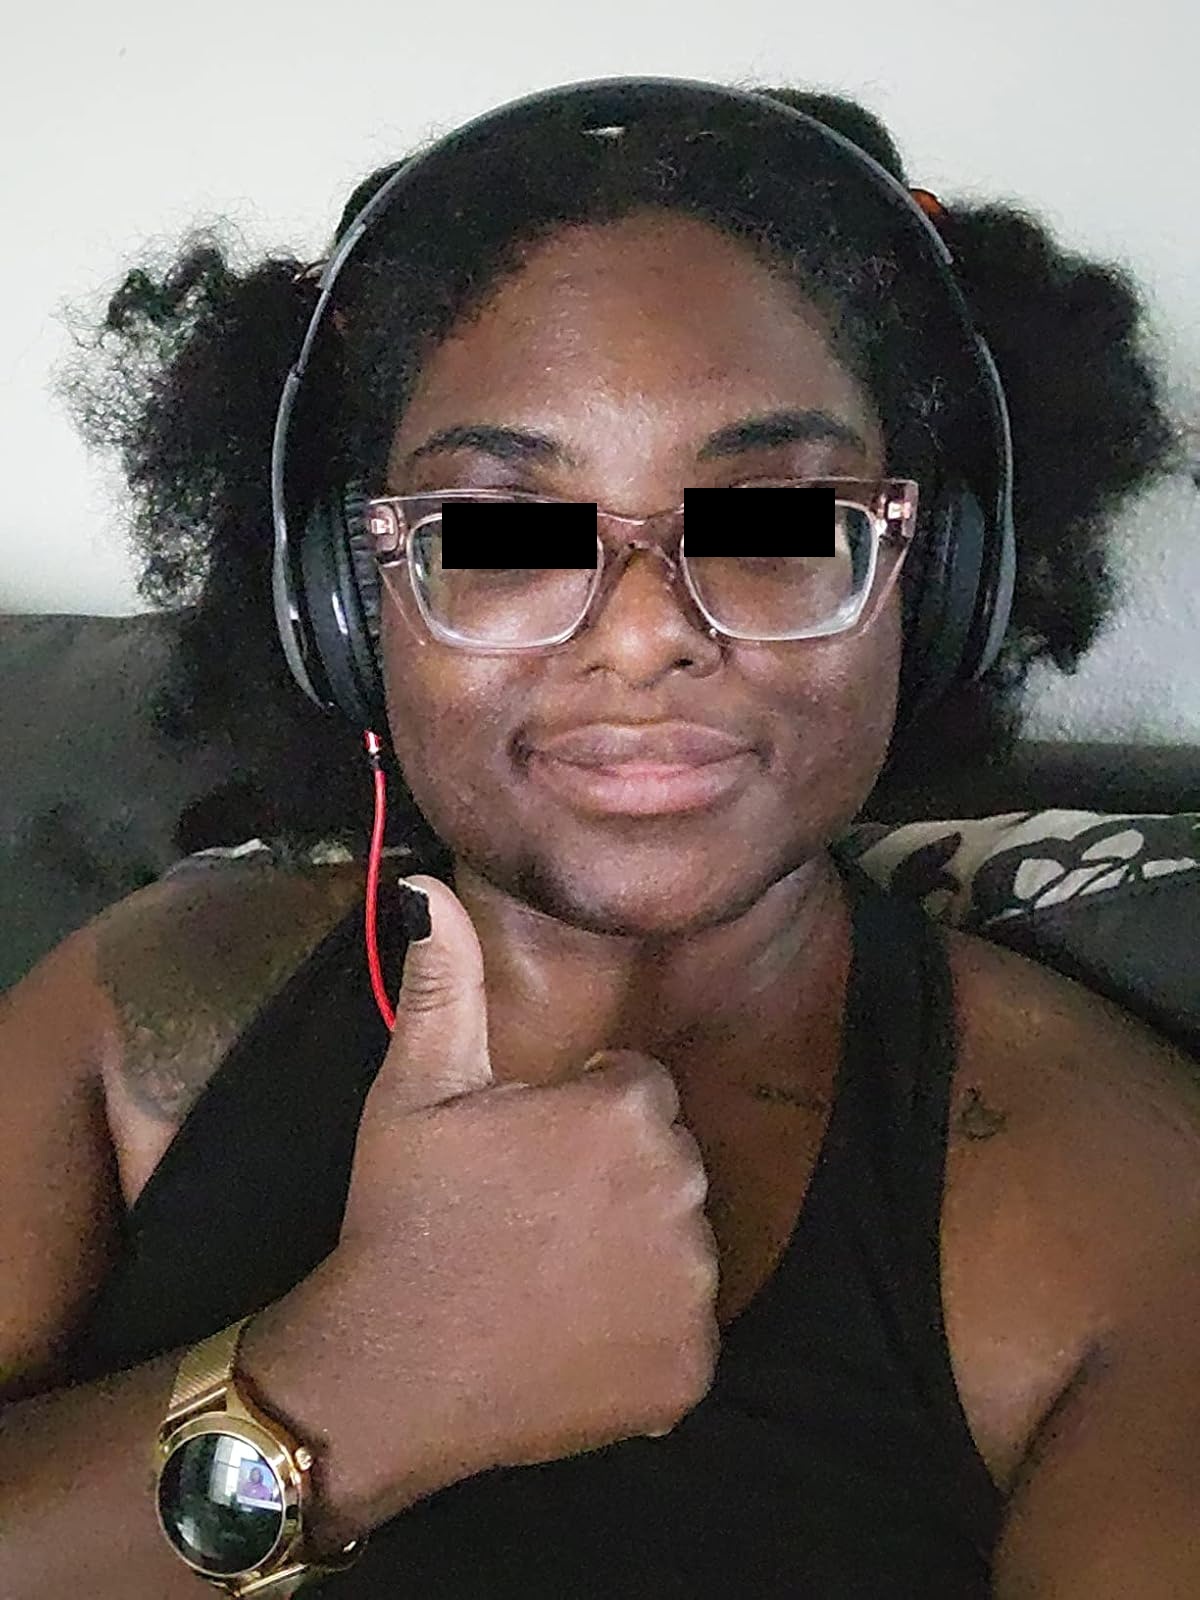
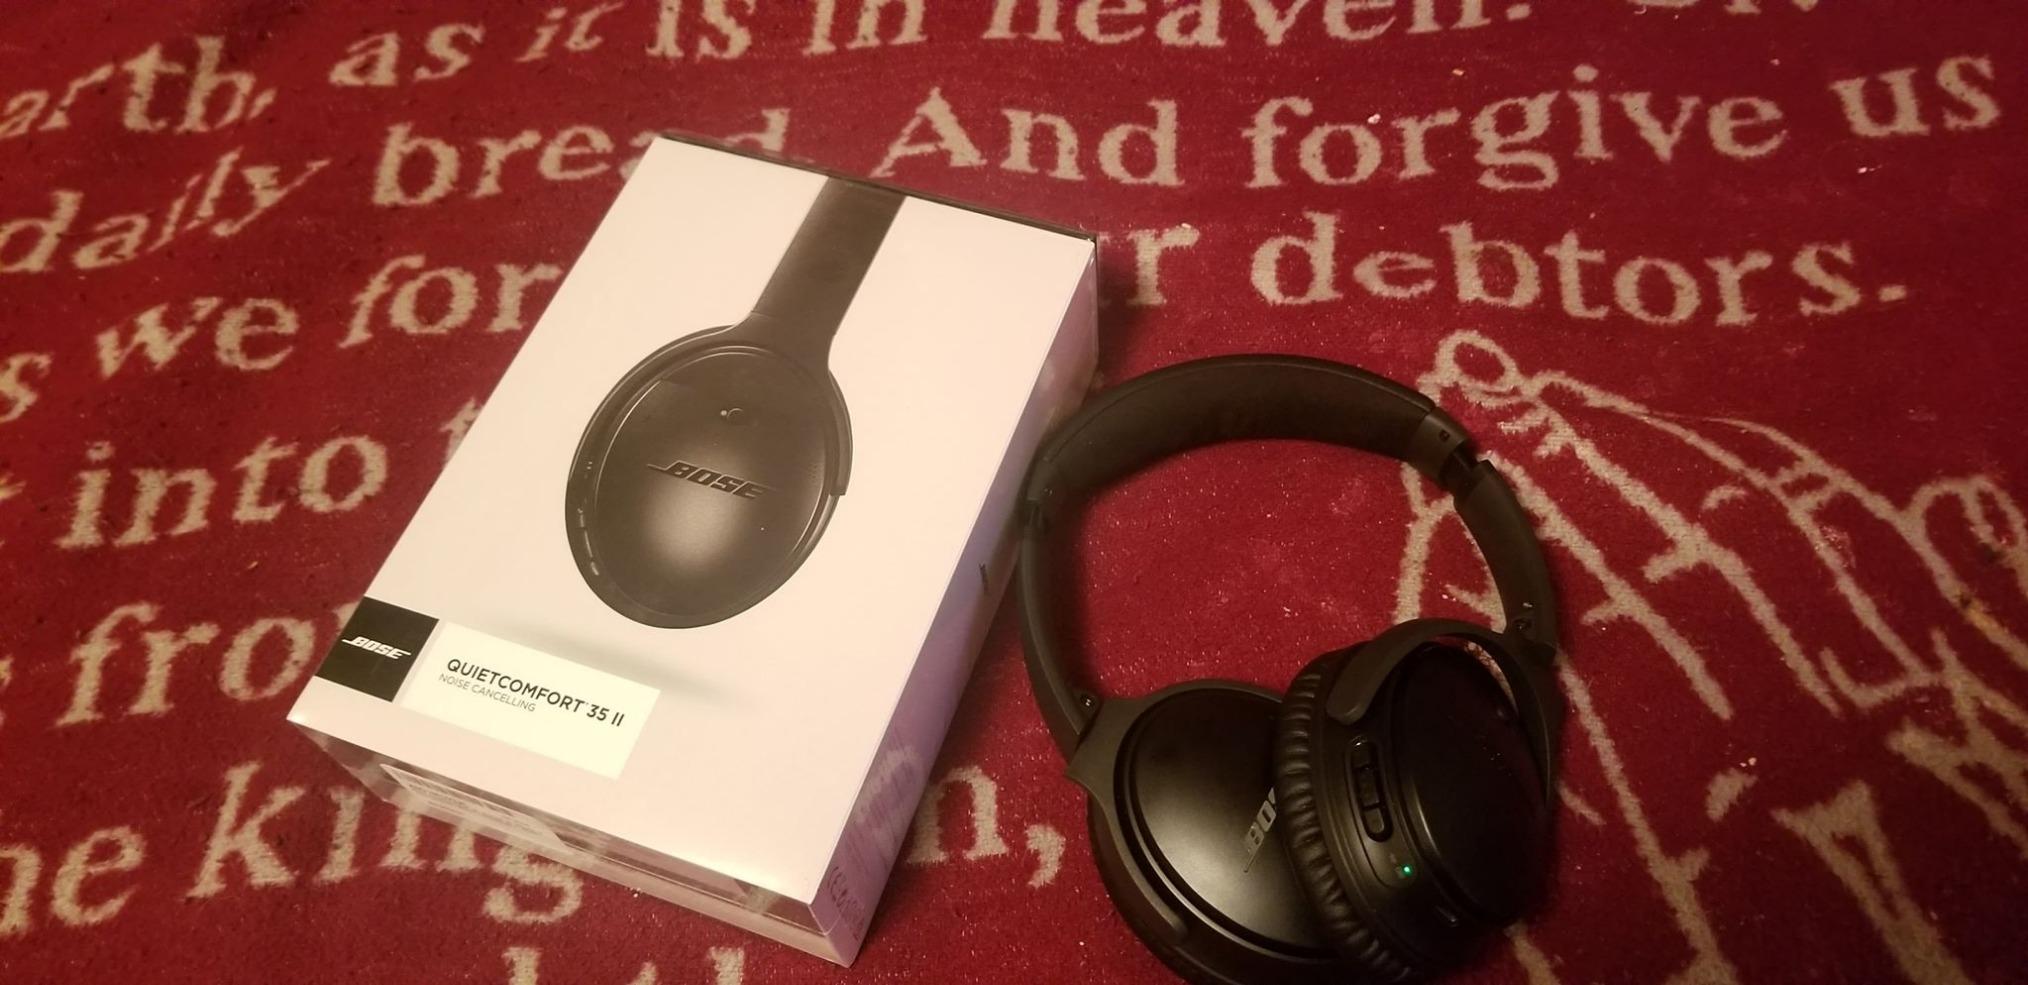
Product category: headphones
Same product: no